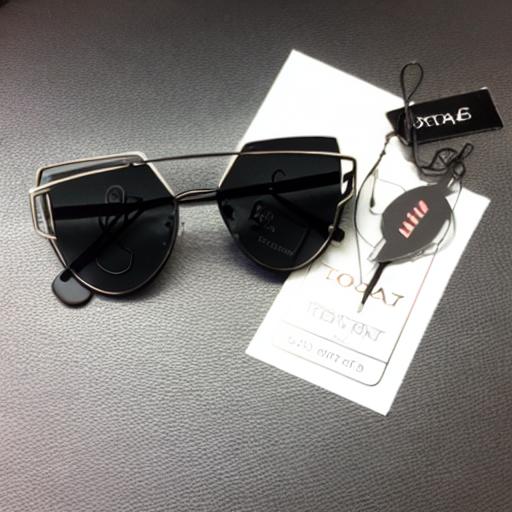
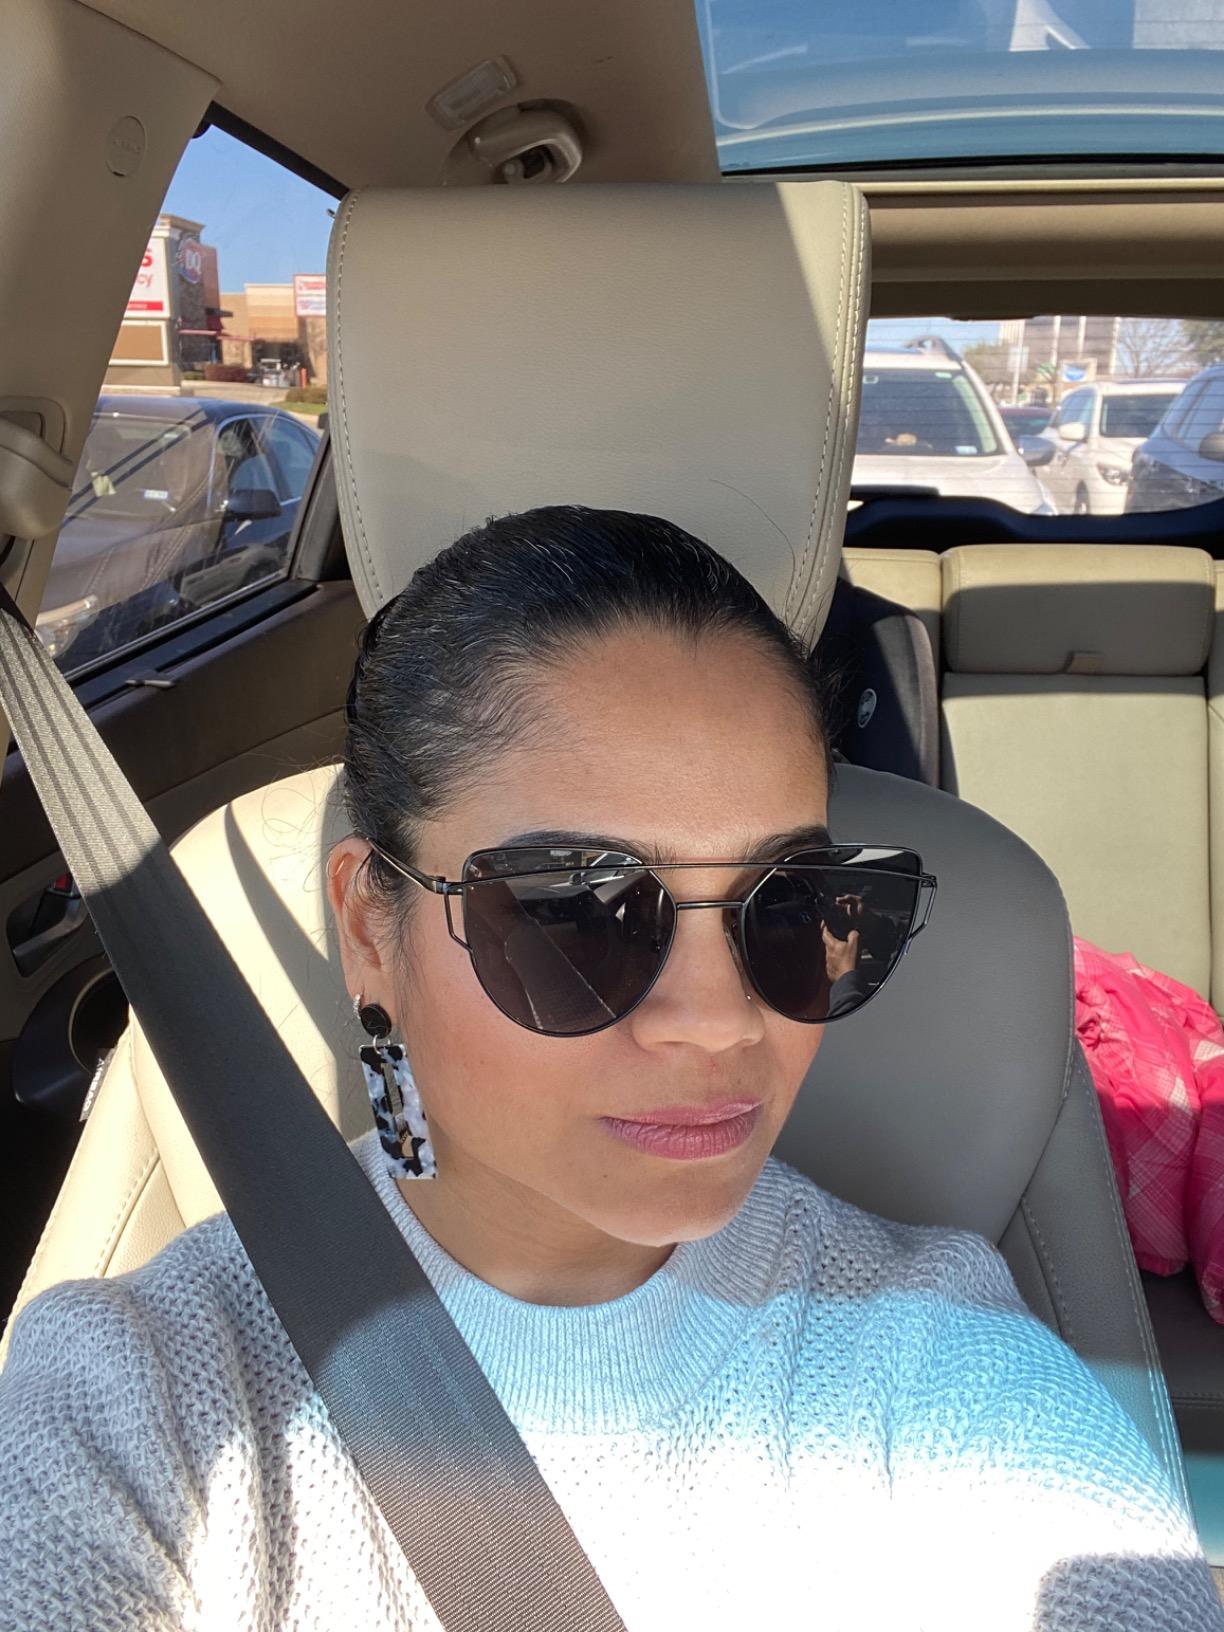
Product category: accessories_sunglasses
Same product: no